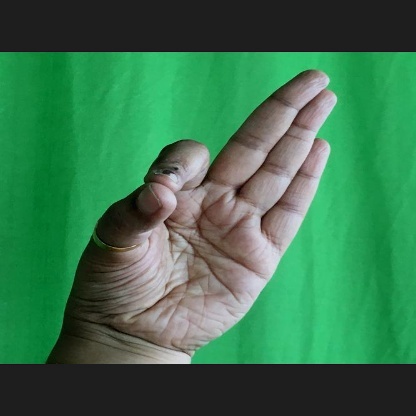
Mudra: Aralam